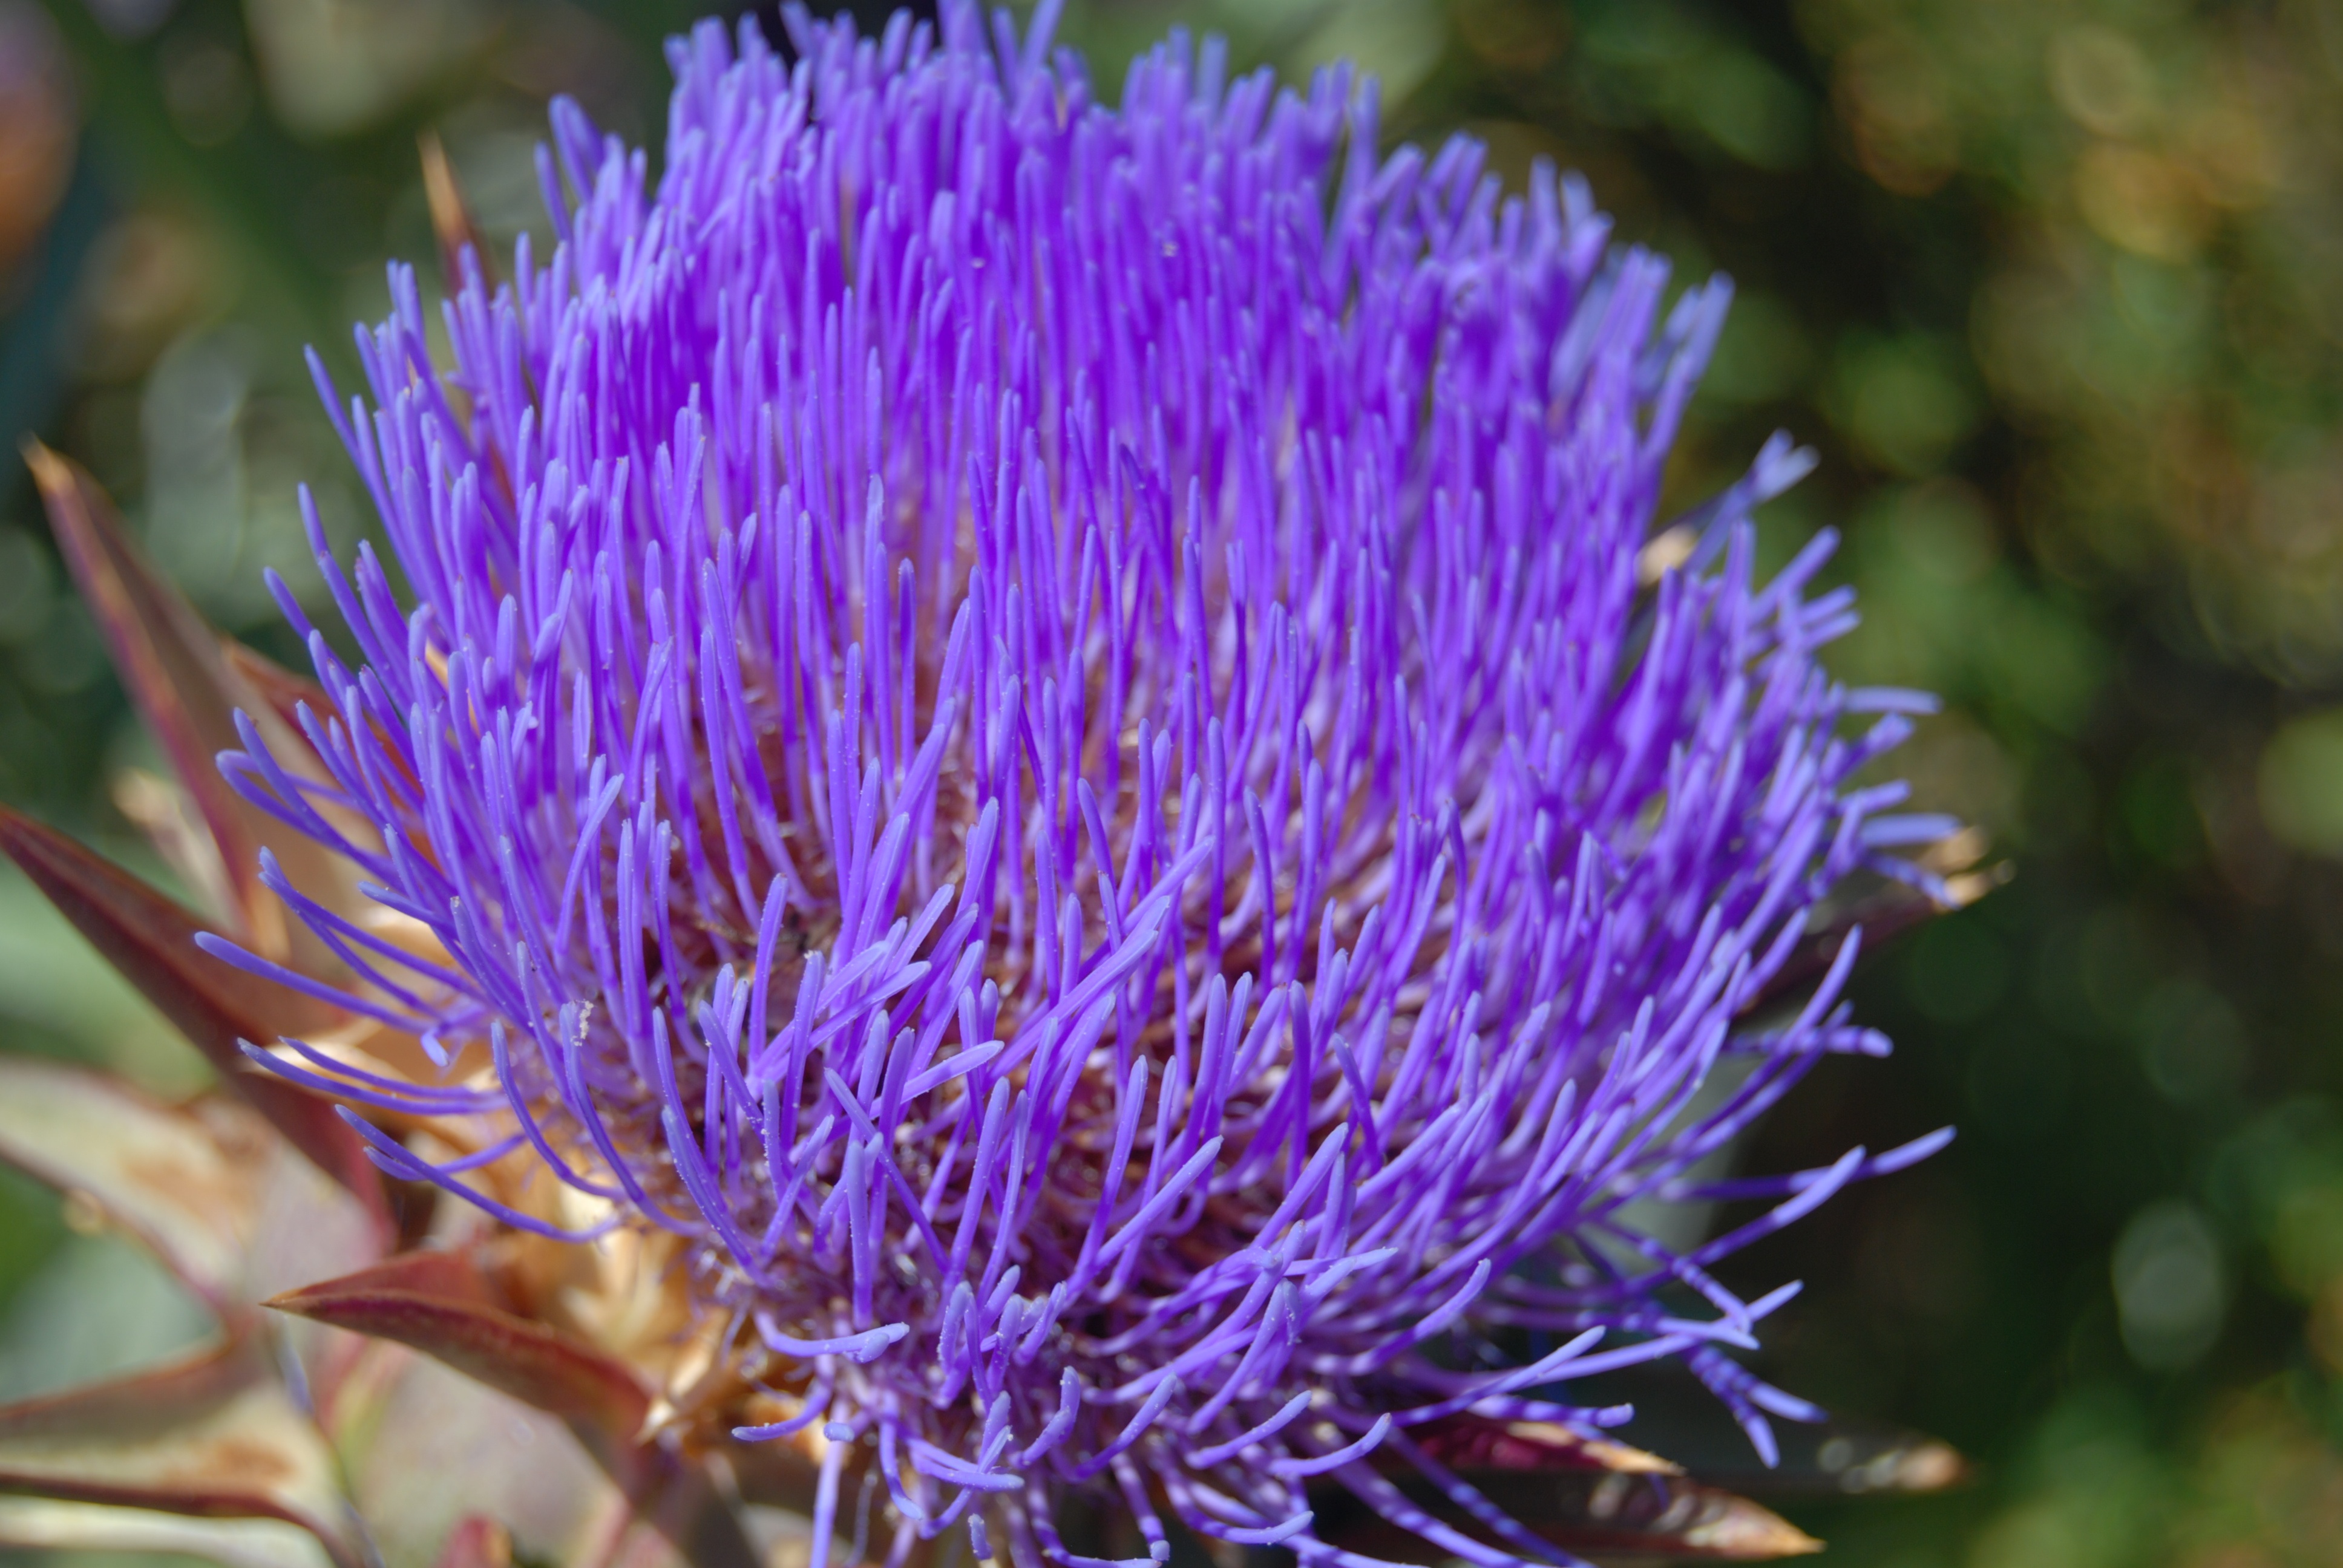
nature, plant, flower, botany, flora, wildflower, thistle, macro photography, flowering plant, daisy family, silybum, land plant, artichoke thistle